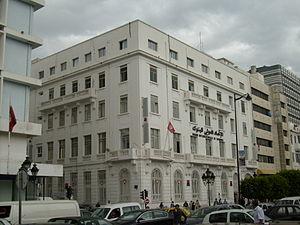
L'Union internationale de banques ou UIB est une banque commerciale tunisienne à capitaux privés.